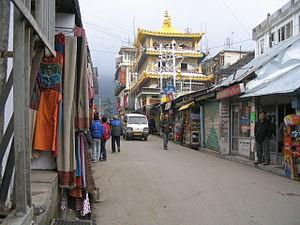
Les Tibétains, ou autrefois Thibétains forment un des peuples natifs du Tibet. Ce terme peut également être utilisé pour dénommer tout habitant du Tibet, quel que soit ses origines.